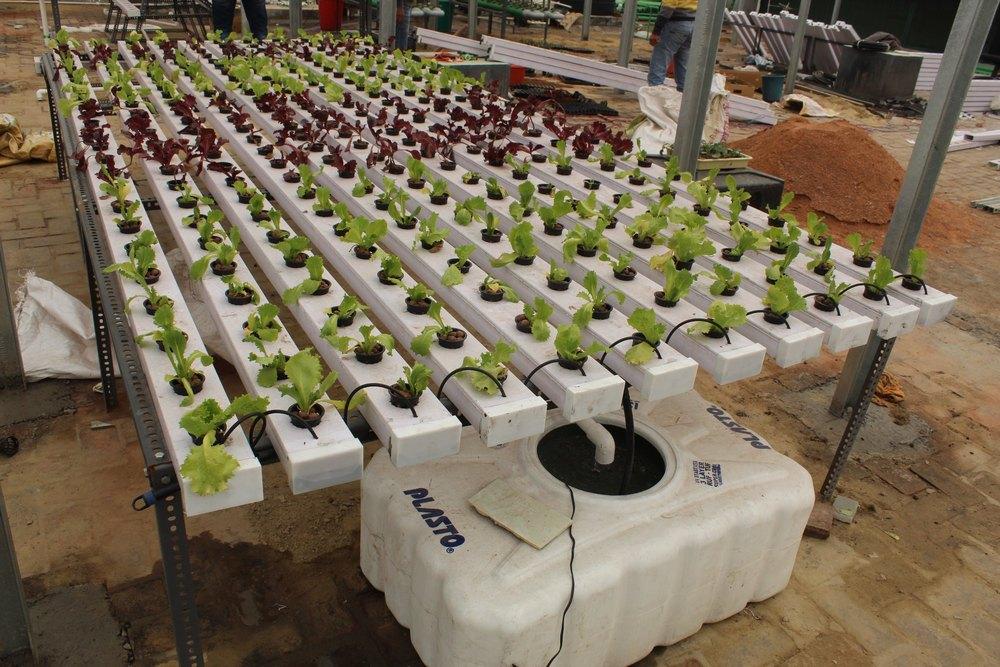
Upandaji wa kisasa wa mazao pasipo kutumia udongo, bali mimea huchipua kutoka kwenye matundu madogo ya mabomba marefu, ndani yake kukiwa na maji yenye dawa pamoja na virutubisho muhimu, ambavyo husaidia mimea hiyo kukua.